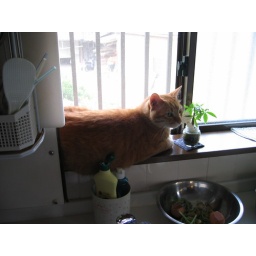
Sitting in the window of the kitchen above the sink.